Amos Zereoué

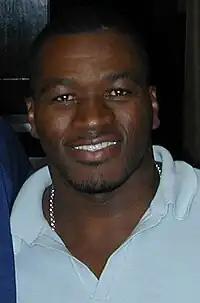

Amos L. Zereoué (born October 8, 1976) is a former professional American football player who was a running back in the National Football League (NFL). He played college football for the West Virginia Mountaineers. He was selected by the Pittsburgh Steelers in the third round of the 1999 NFL draft. He also played for the Oakland Raiders and New England Patriots.